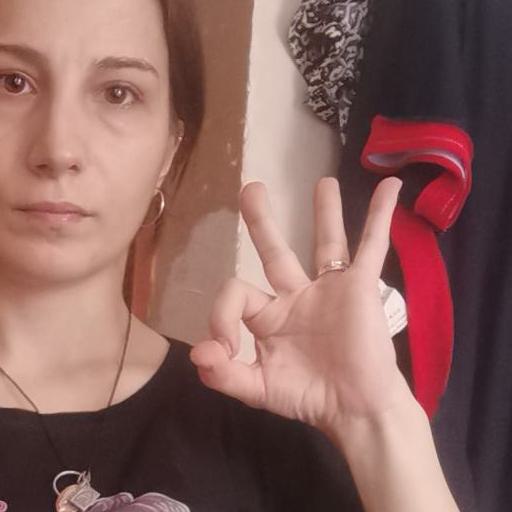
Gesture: ok